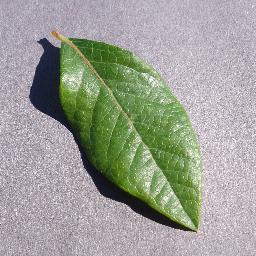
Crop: blueberry
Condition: healthy